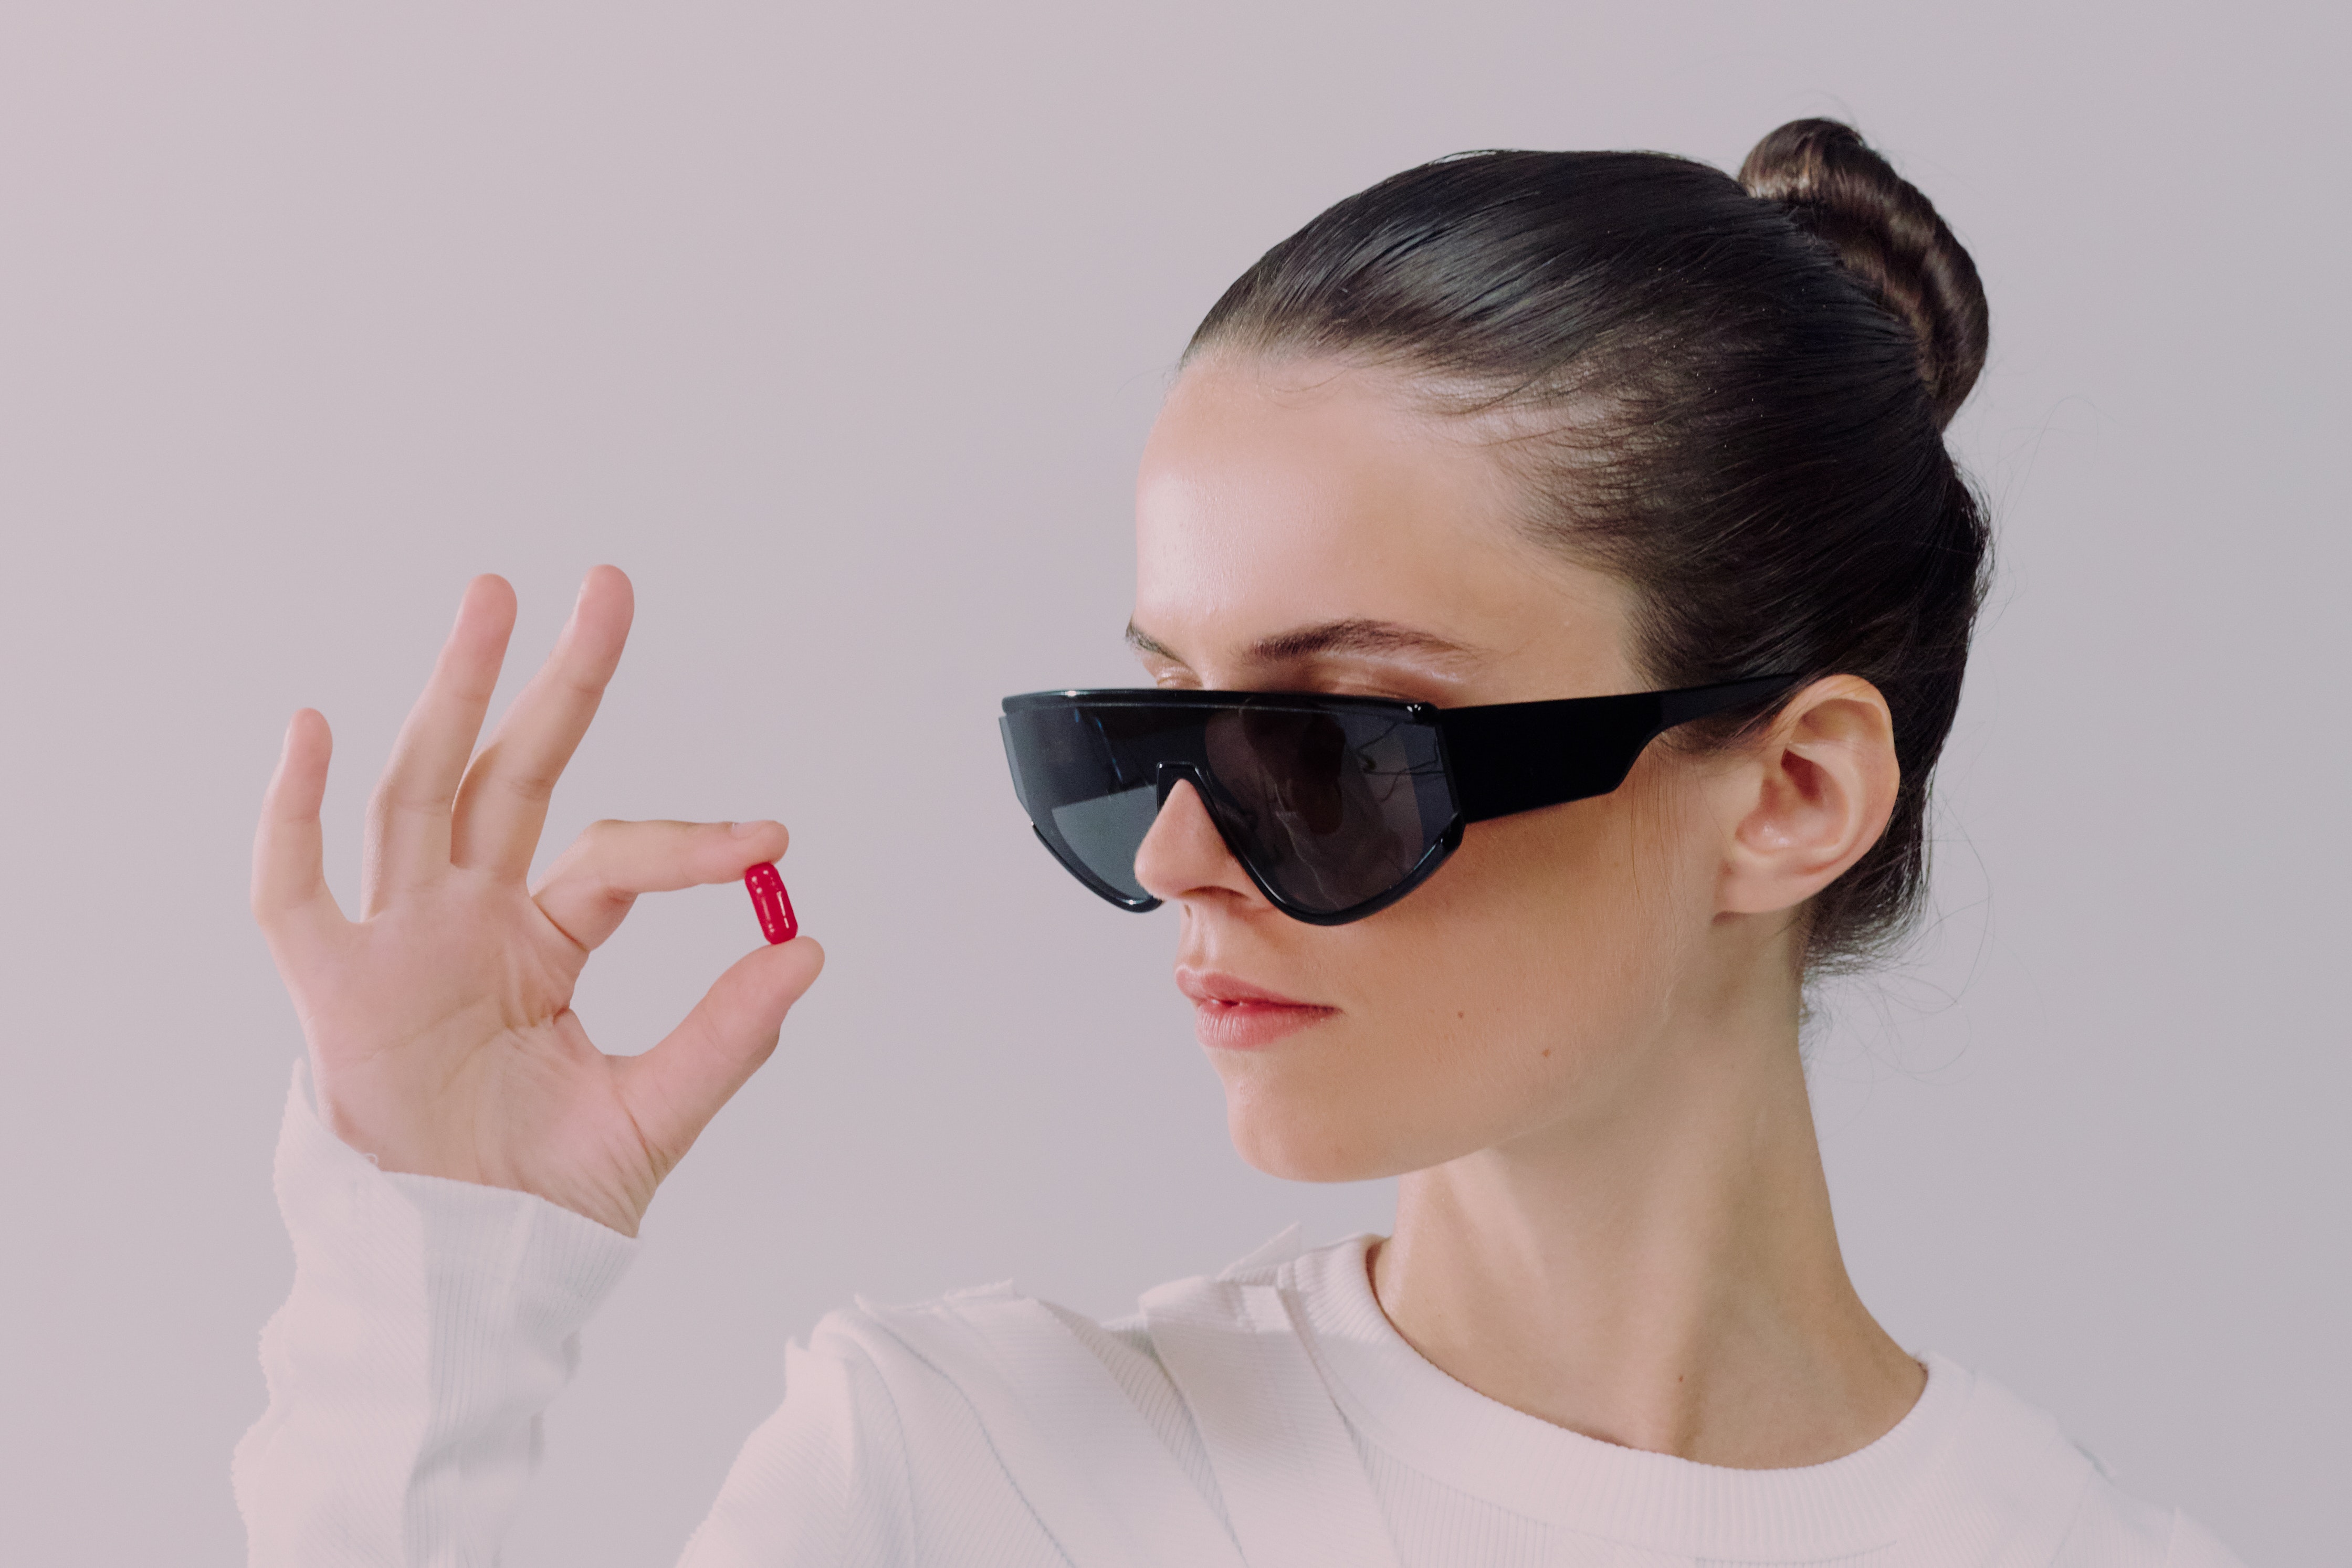
science, forehead, hair, glasses, lip, vision care, eyebrow, goggles, sunglasses, eyelash, eyewear, Eye glass accessory, neck, jaw, ear, sleeve, lipstick, gesture, street fashion, Croydon facelift, black hair, fashion design, beauty, personal protective equipment, cosmetics, fashion accessory, wrist, thumb, peach, magenta, nail, hair accessory, sign language, photo shoot, portrait photography, fun